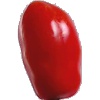
Label: Tomato 2